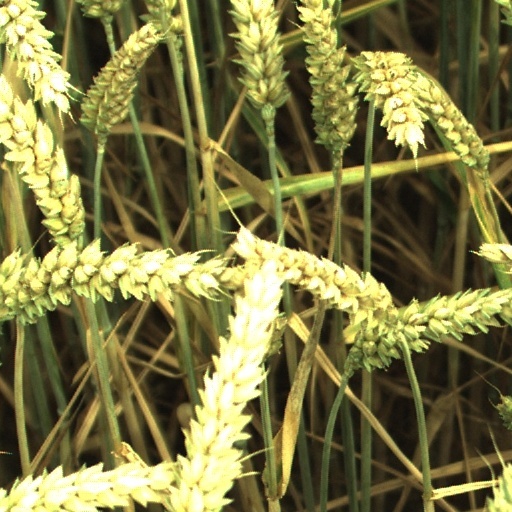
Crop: wheat